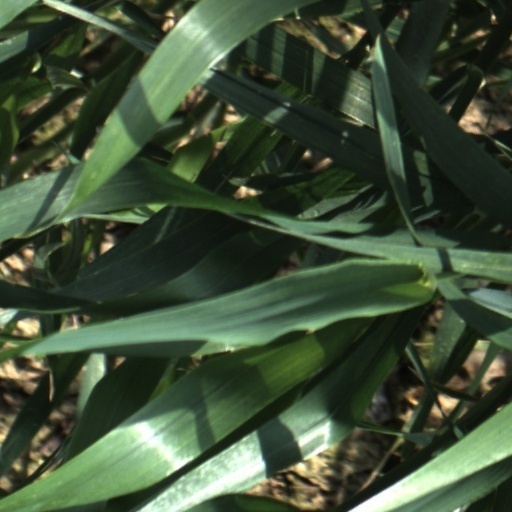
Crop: wheat